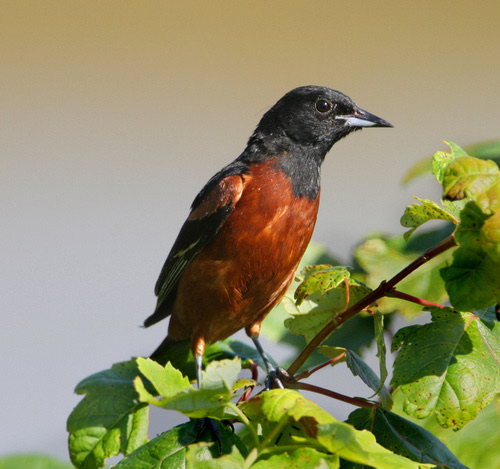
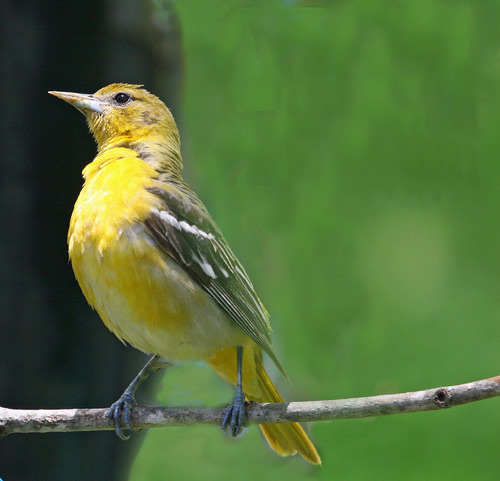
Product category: misc
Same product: yes